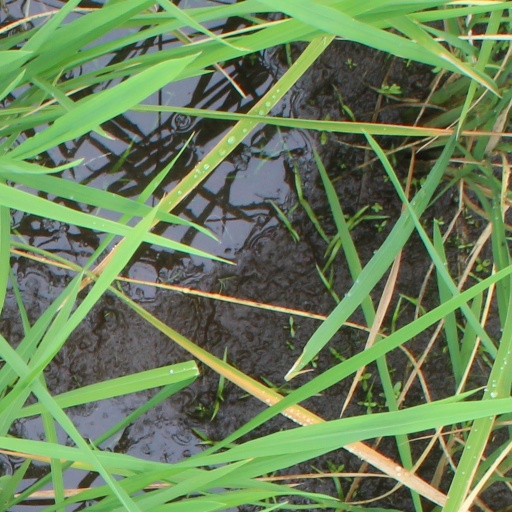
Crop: rice